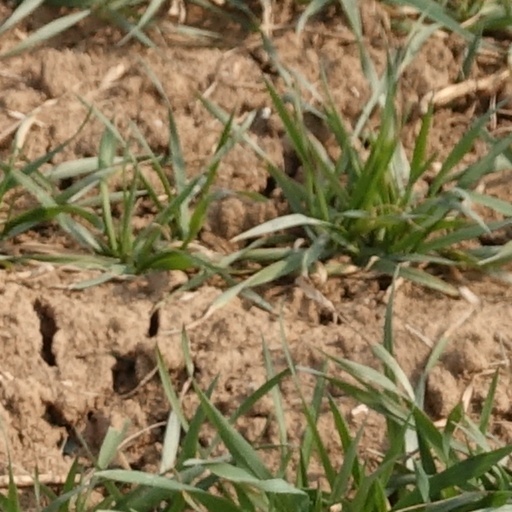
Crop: wheat